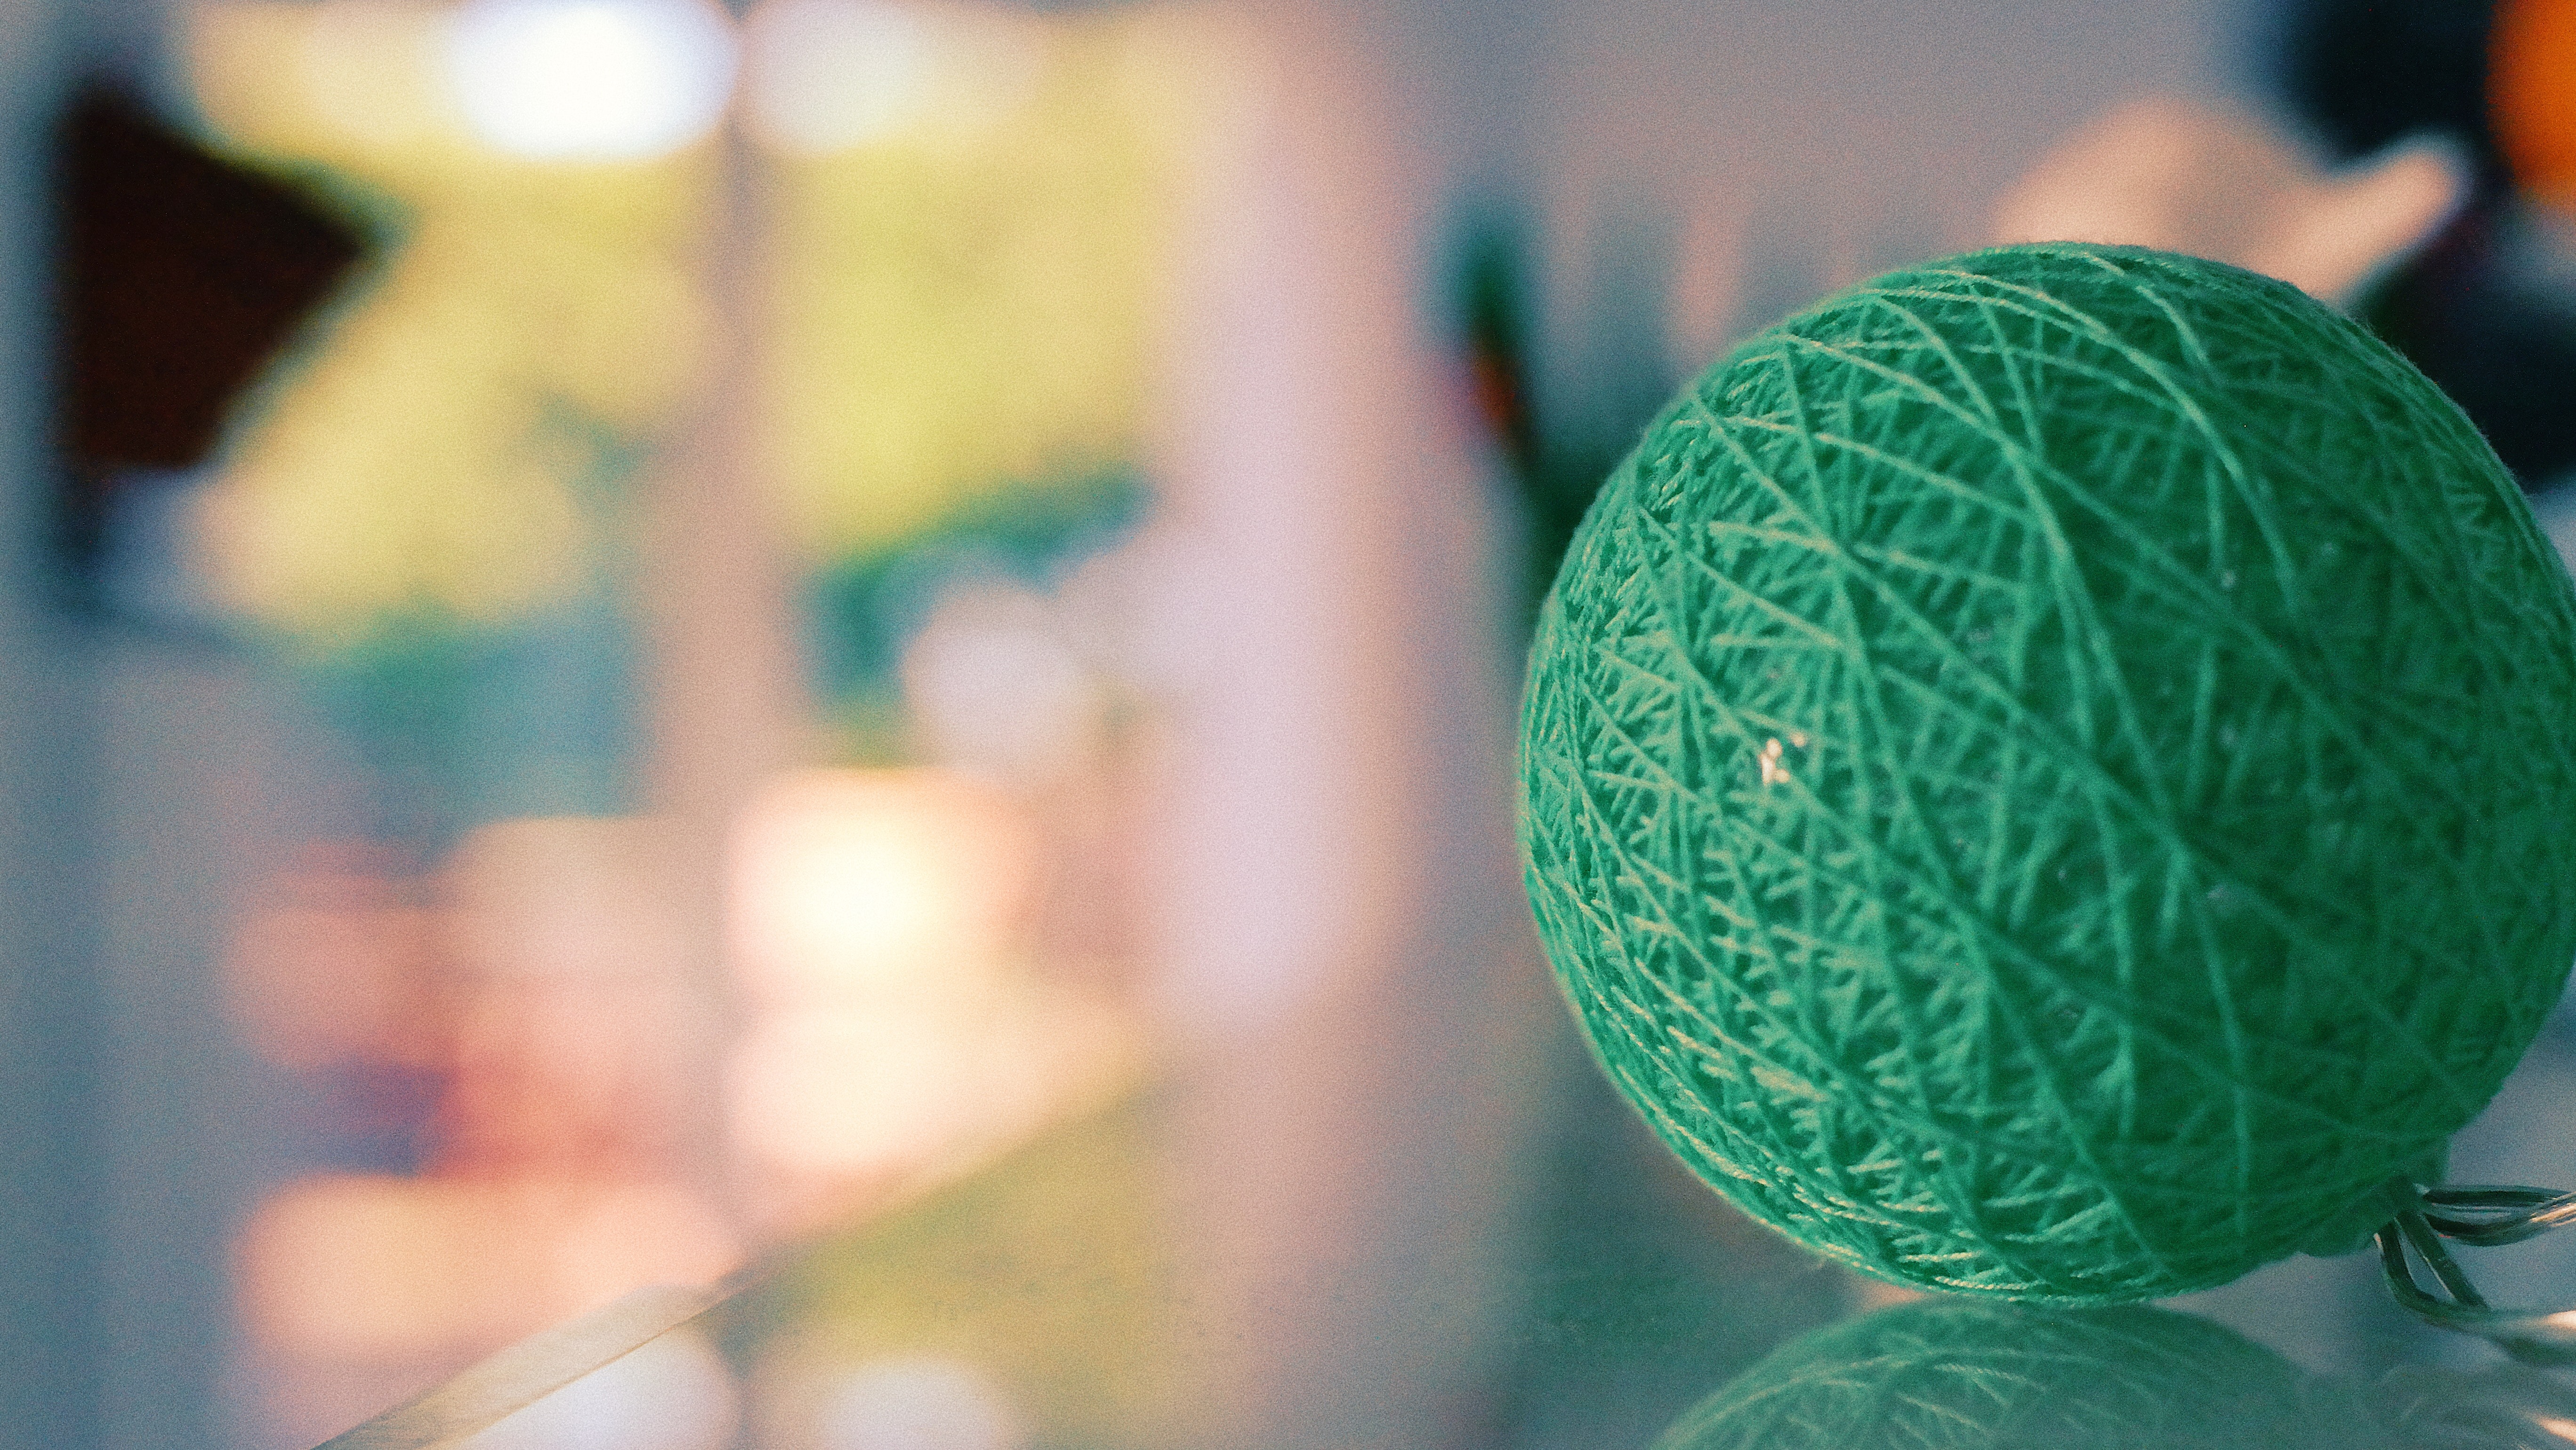
green, leaf, plant, muskmelon, melon, fruit, galia, cantaloupe, ball, cucumis